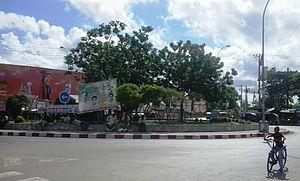
Khulna est la troisième plus grande ville du Bangladesh et la capitale de la division de Khulna.